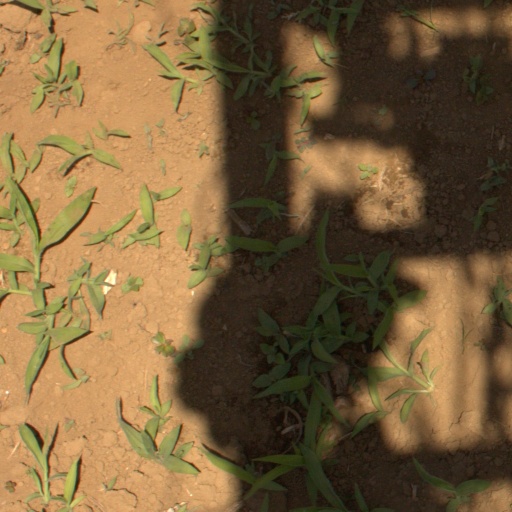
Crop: Jerusalem artichoke